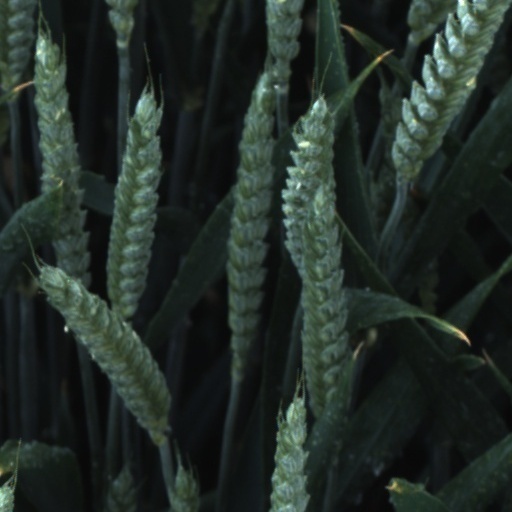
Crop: wheat